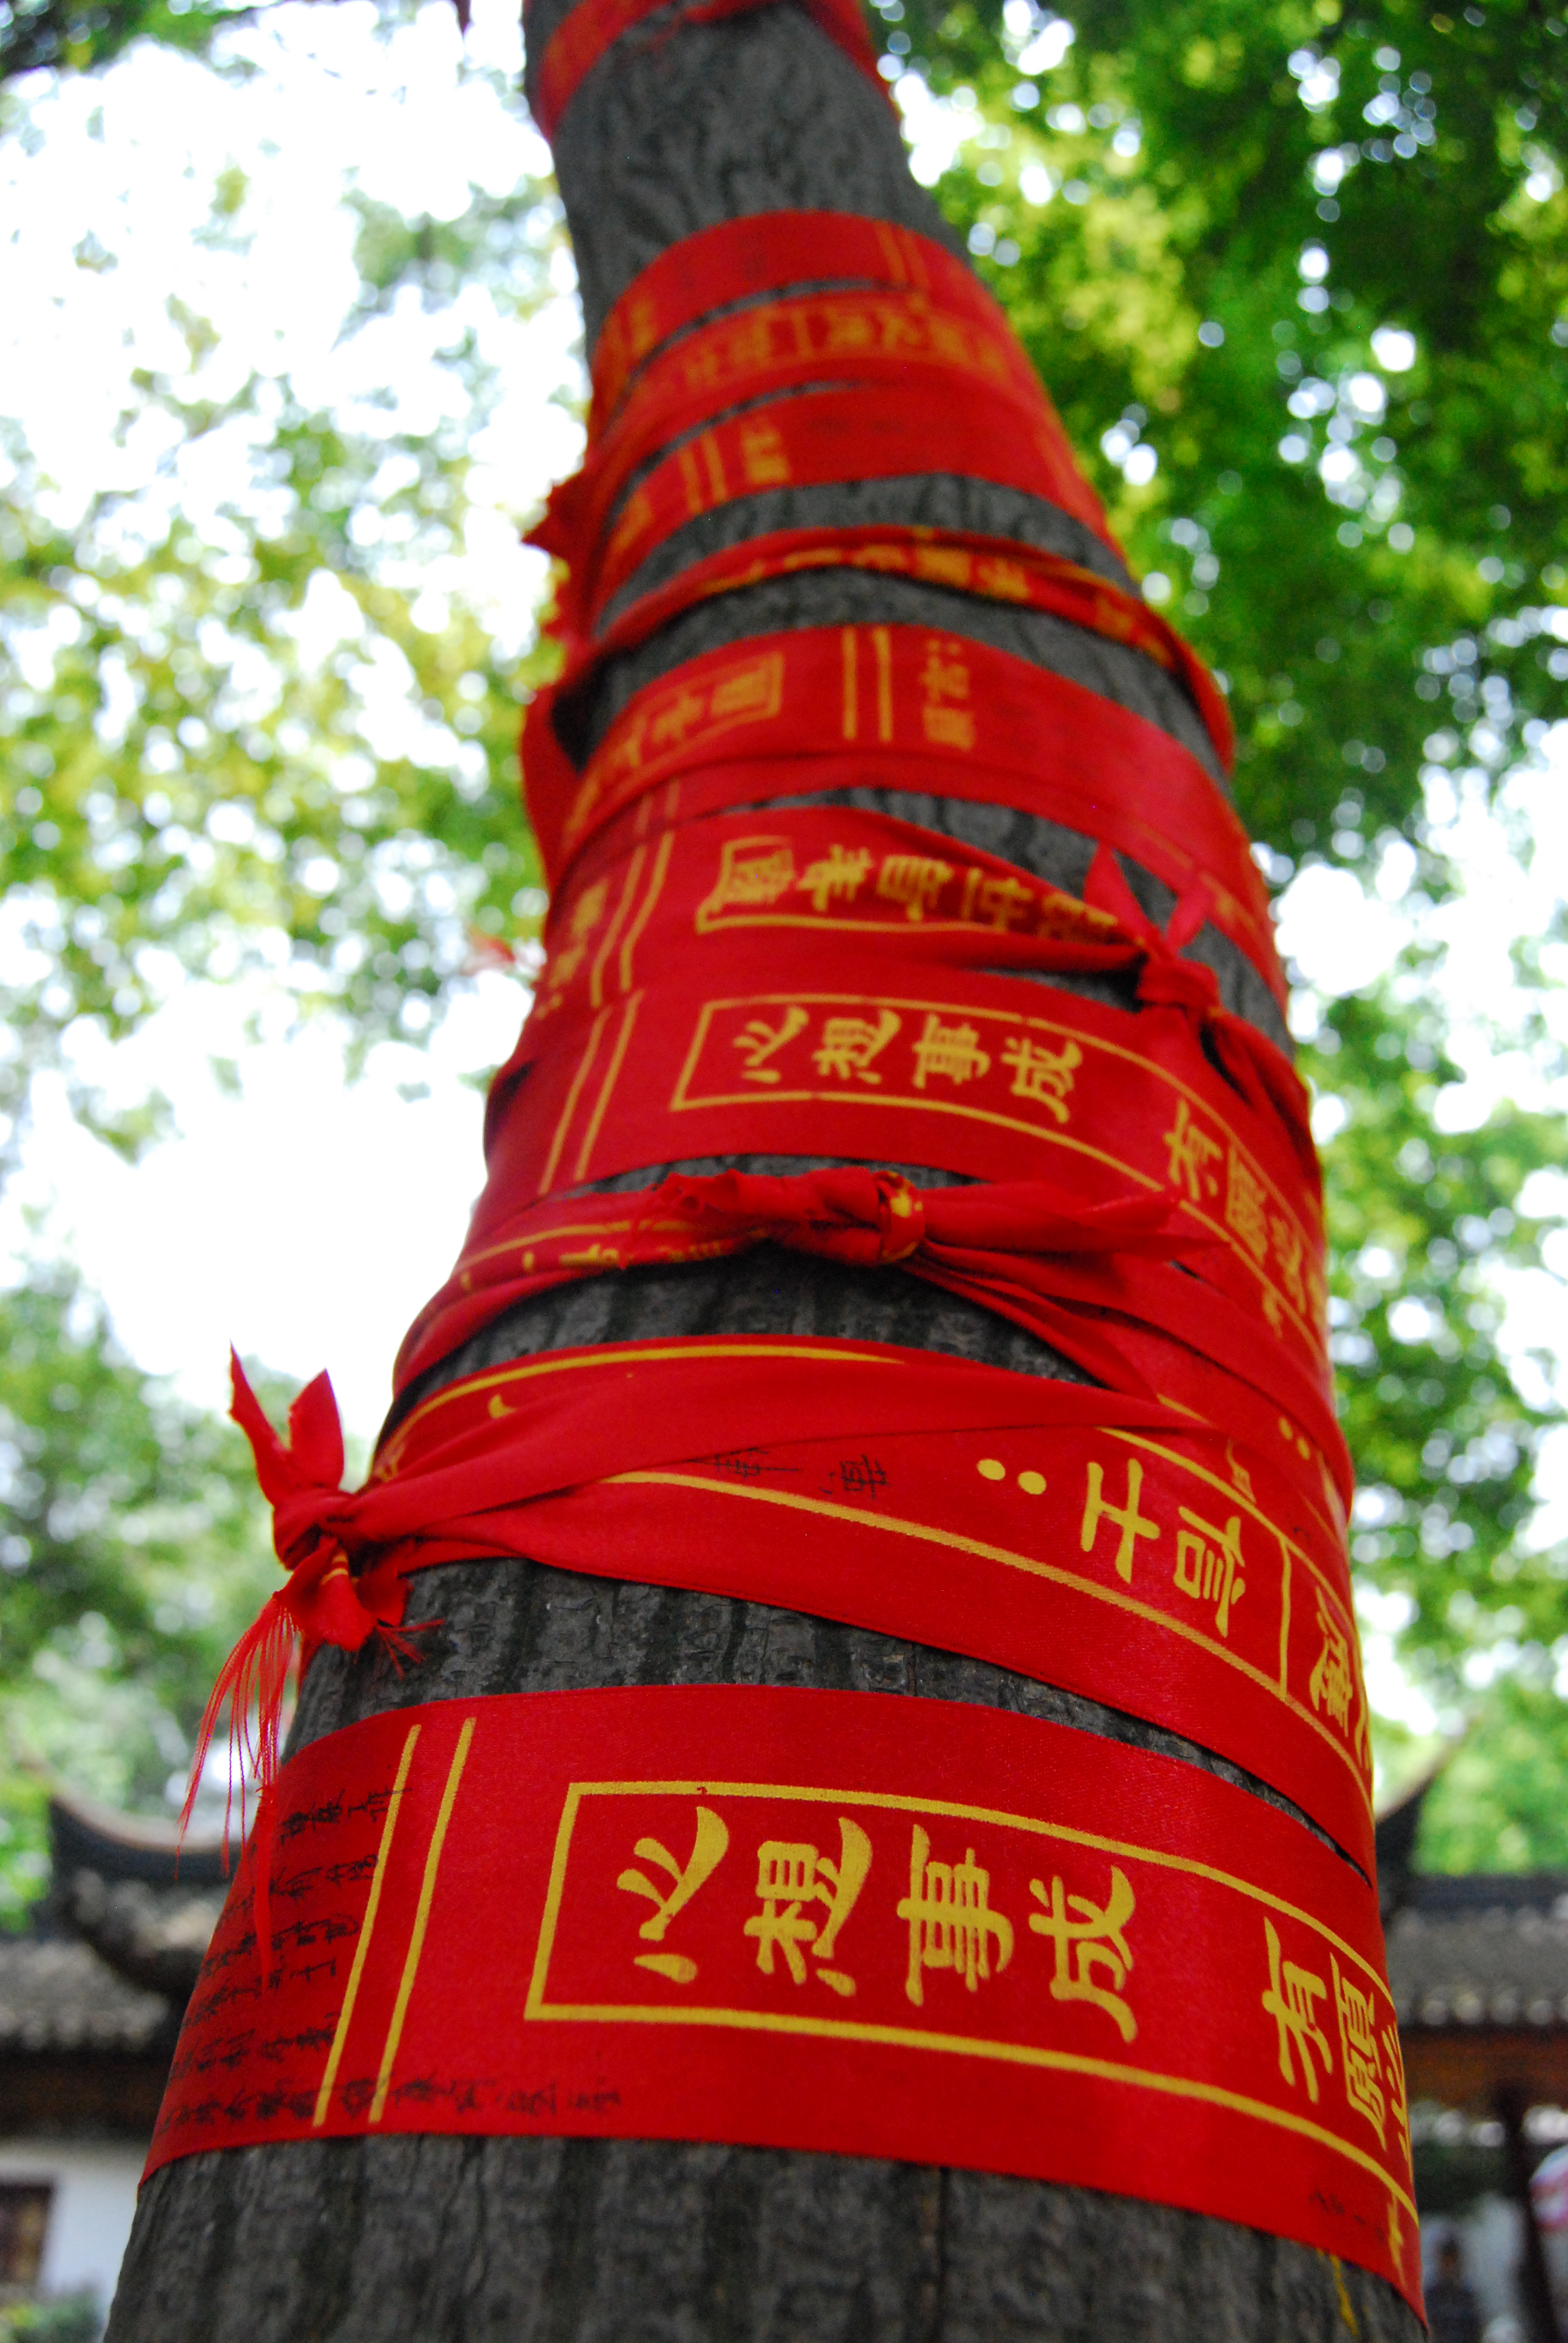
tree, outdoor, plant, trunk, red, tower, color, yellow, ribbon, colour, creativecommons, cc0, publicdomain, temple, nocopyright, jaune, 2d, carloszgz, myfavnew, cmstoolsphotoring, freeculturalworks, openlicense, freepictures, couleur, rouge, rojo, copyleft, norightsreserved, amarillo, planta, plante, torepost, arbol, arbre, zhujiajiao, tronco, china, cinta, man made object, outdoor structure